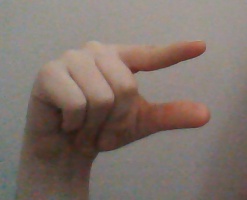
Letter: dal